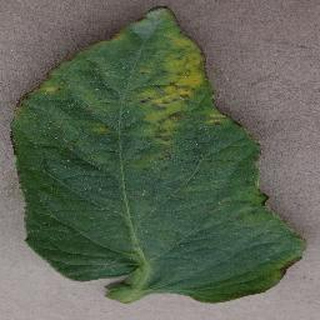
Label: tomato_bacterial_spot